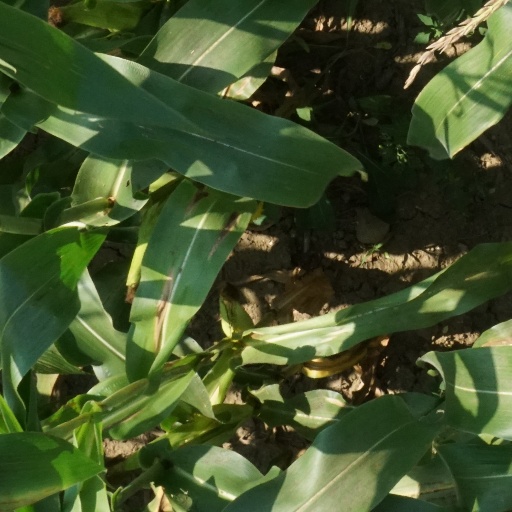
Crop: maize; corn